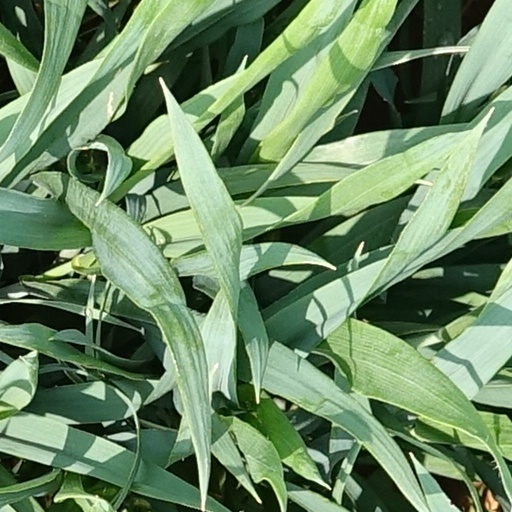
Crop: wheat